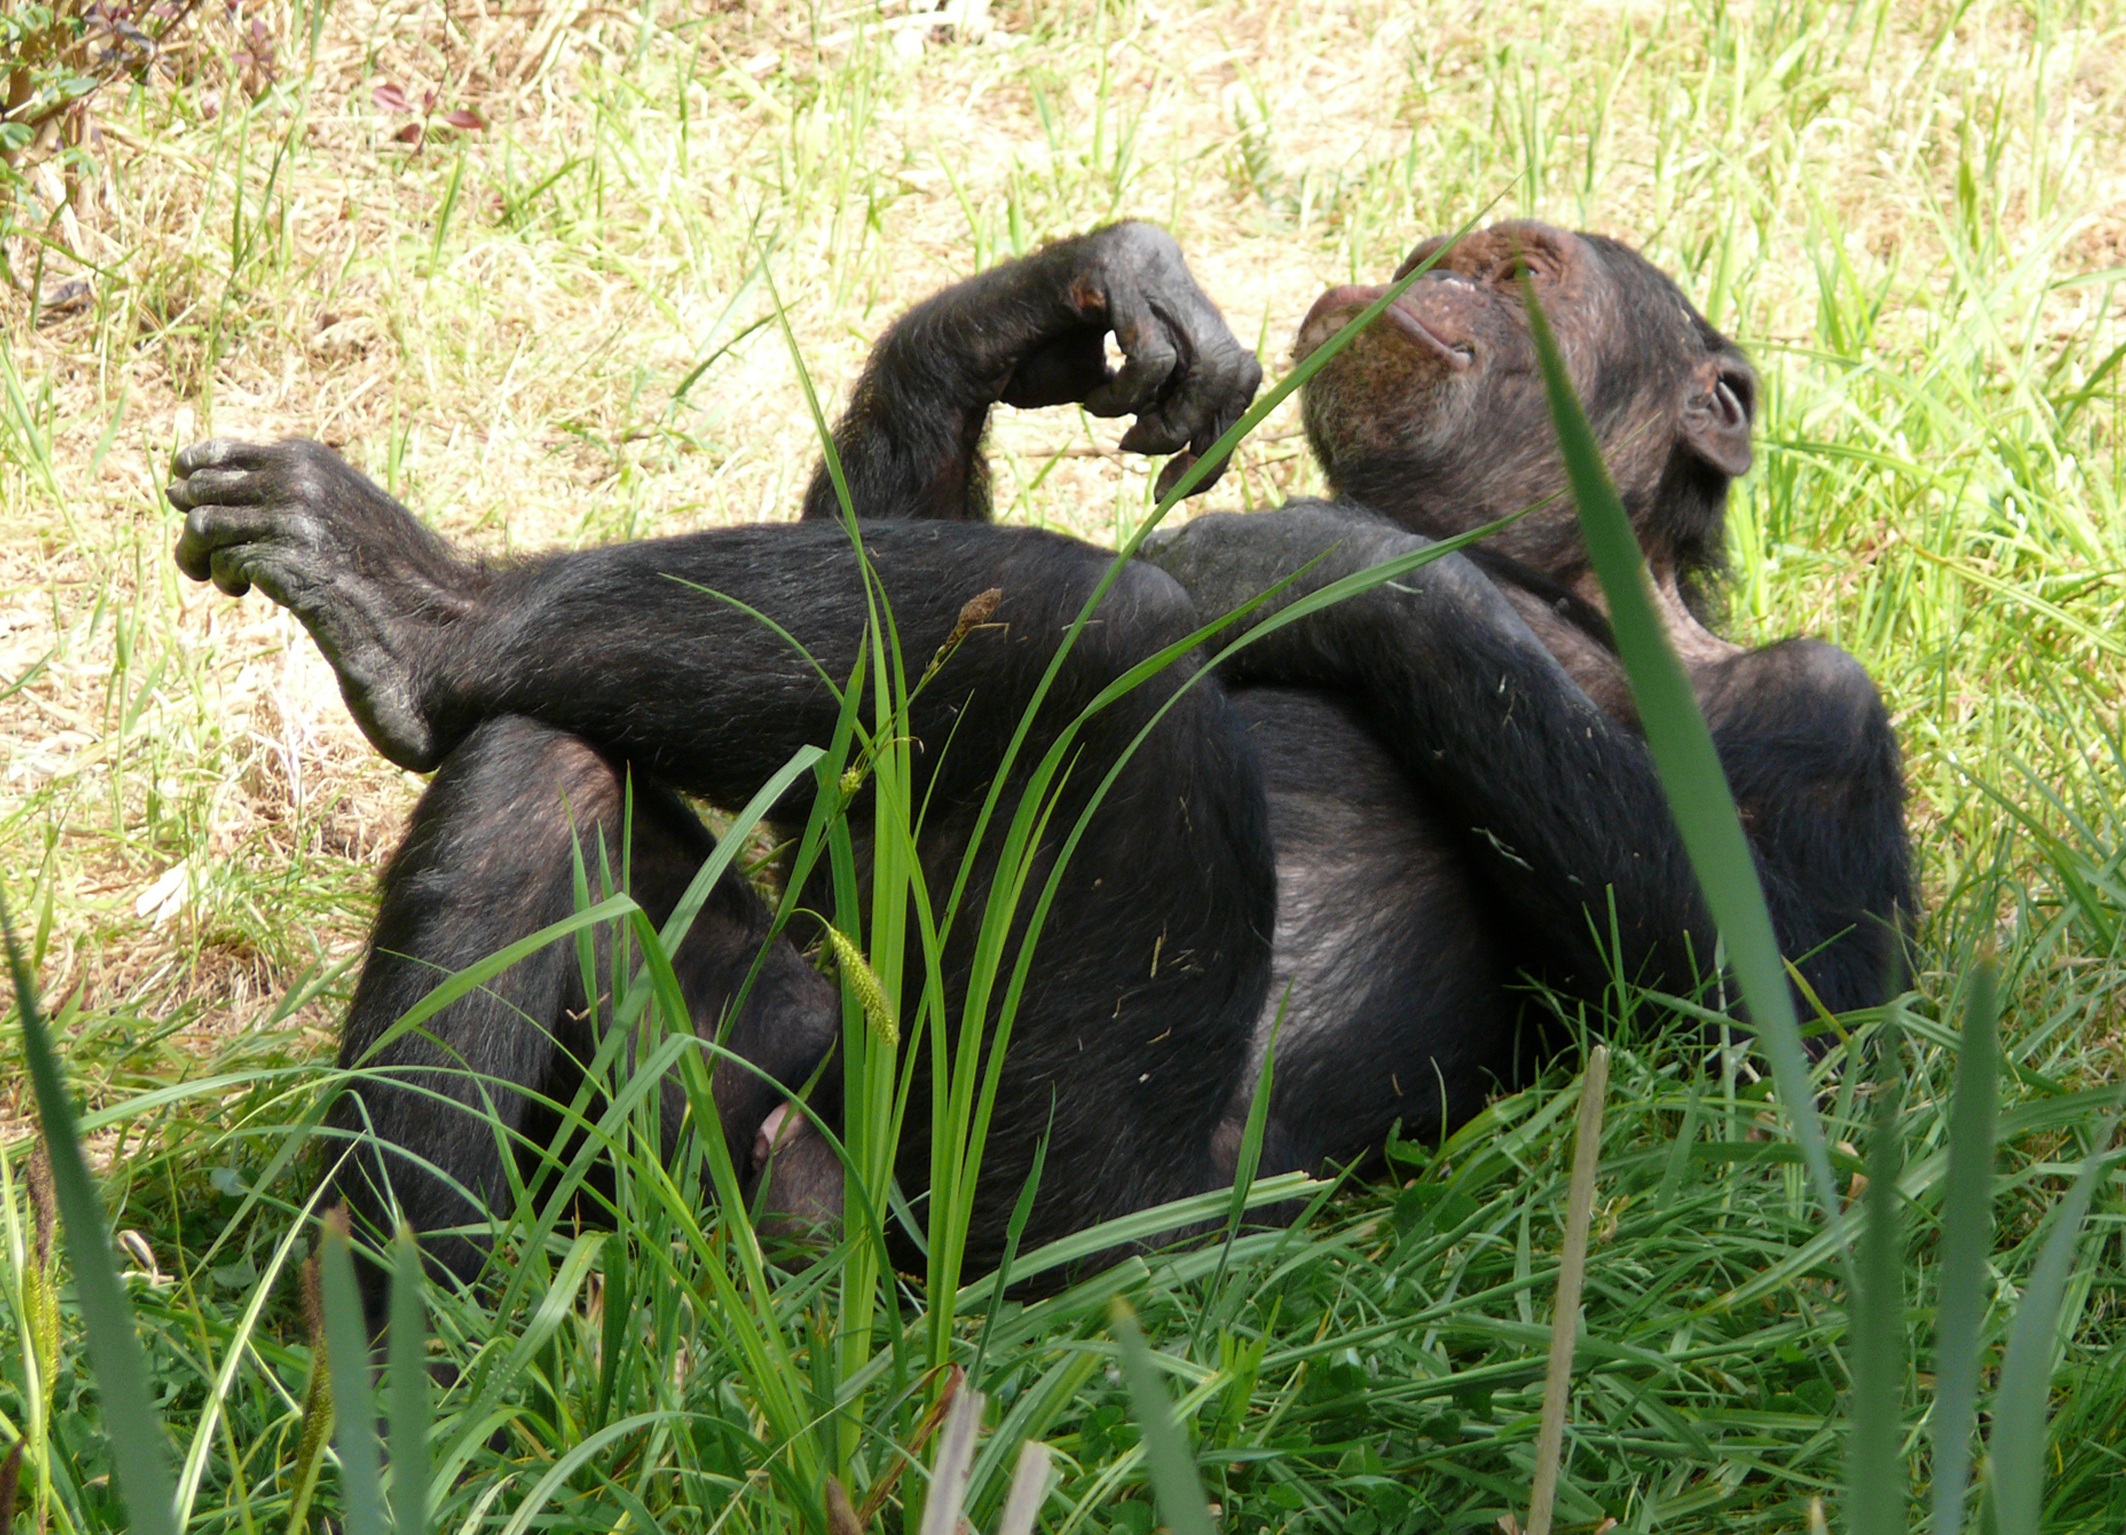
nature, grass, wildlife, zoo, relax, mammal, cozy, rest, lonely, monkey, fauna, primate, chimpanzee, ape, vertebrate, creature, tired, animal world, relaxed, concerns, chill out, lazing around, western gorilla, great ape, after me the deluge, common chimpanzee